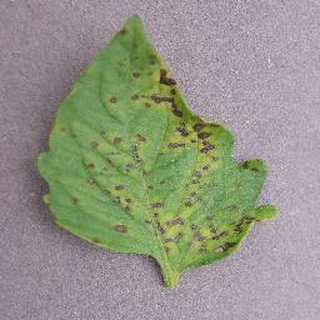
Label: tomato_septoria_leaf_spot